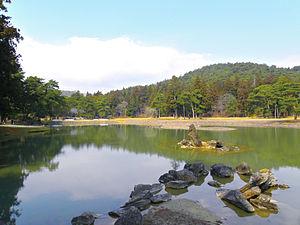
Le nom Mōtsū-ji désigne un temple bouddhiste de la secte Tendai situé à Hiraizumi ainsi que la zone historique avoisinante, qui contient les ruines de deux autres temples plus anciens, l'Enryū-ji et le Kashō-ji dans un jardin Jōdo. L'actuel temple, construit au XVIIIᵉ siècle, est sans relation avec les anciens temples situés à cet emplacement. En juin 2011, le Mōtsū-ji est inscrit sur la liste du patrimoine mondial de l'UNESCO au titre de « sites et monuments historiques de Hiraizumi ».
Cet article recense les sites inscrits au patrimoine mondial au Japon.